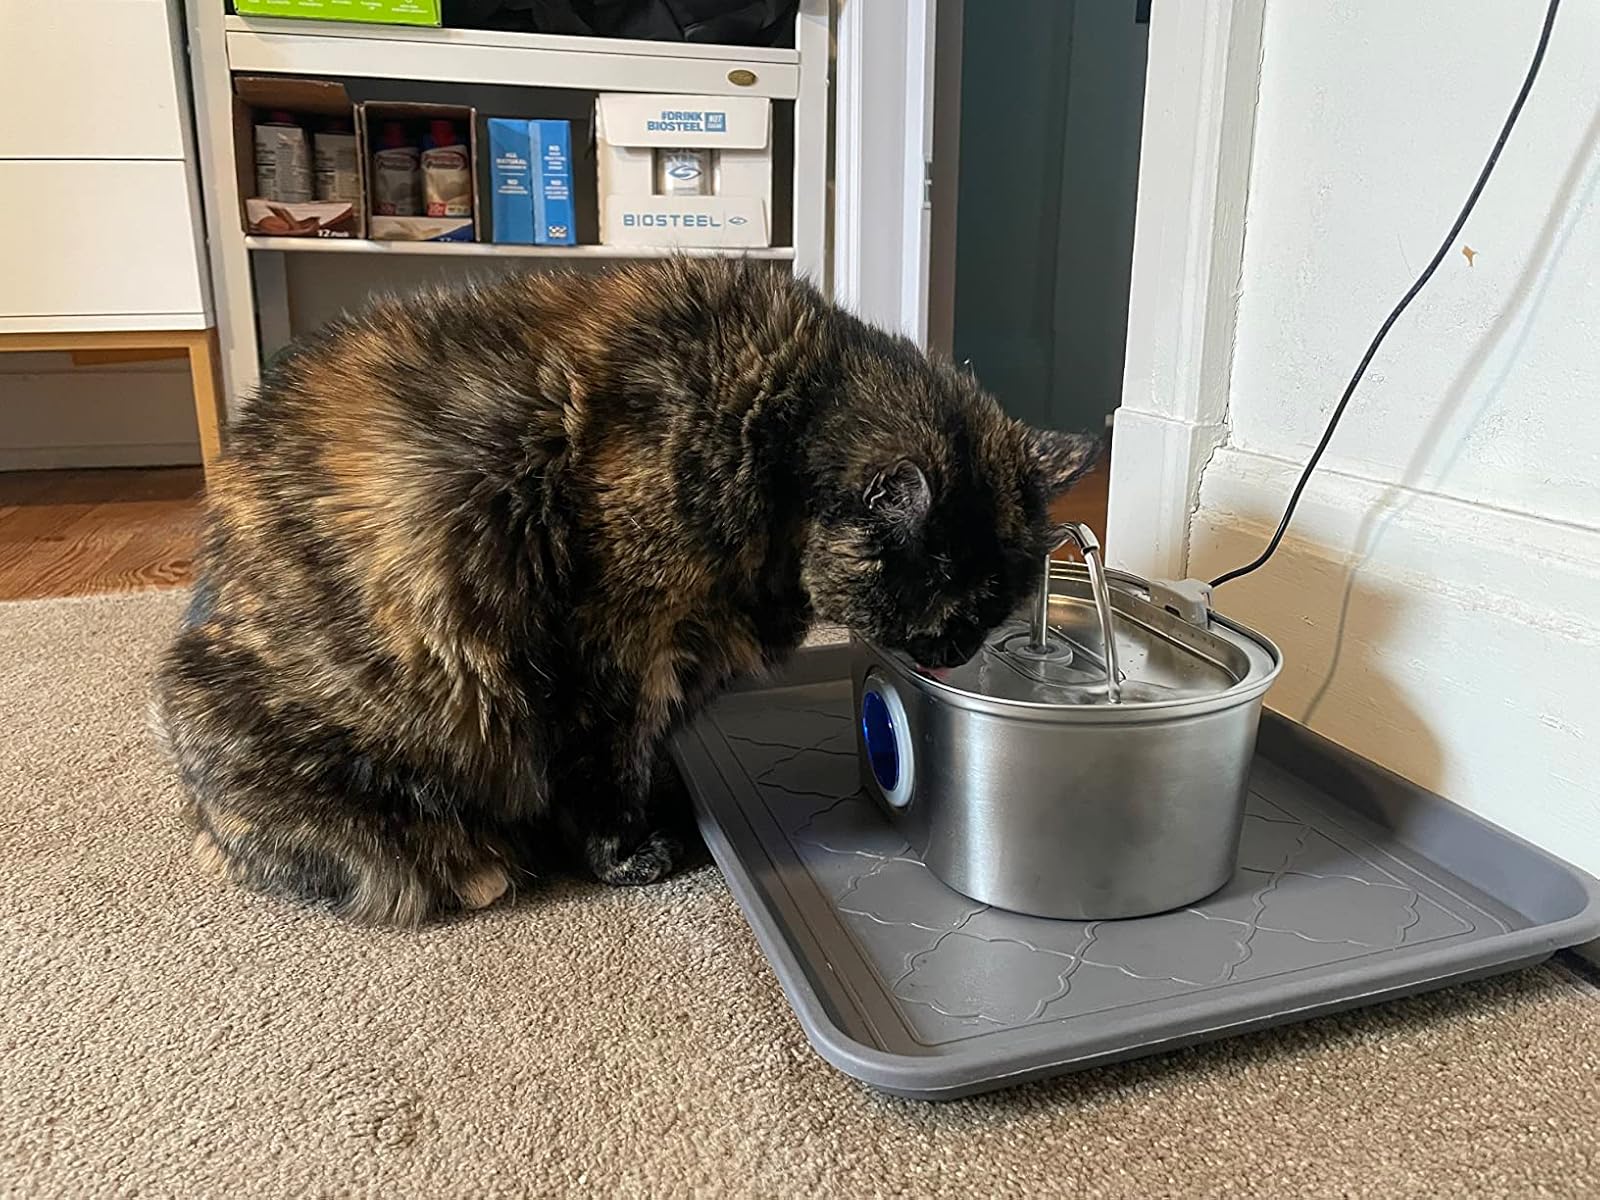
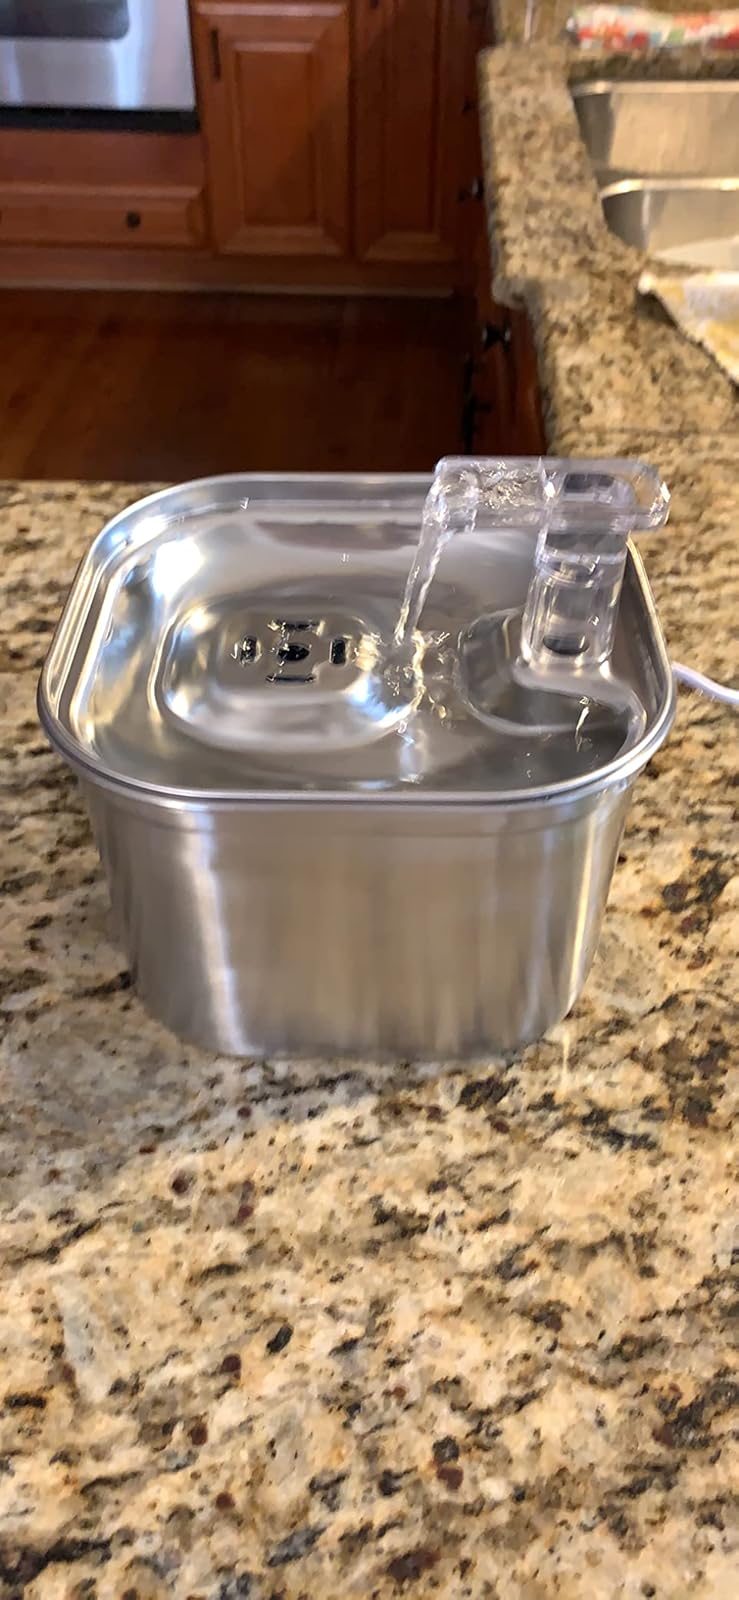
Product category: items_bowl
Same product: no